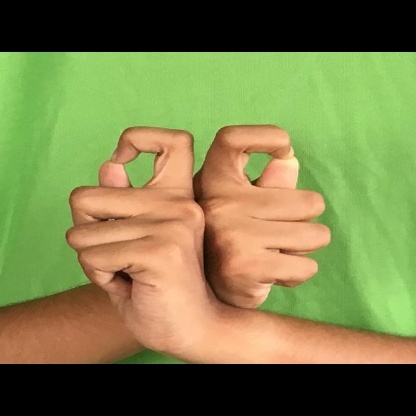
Mudra: Berunda